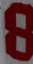
Number: 8